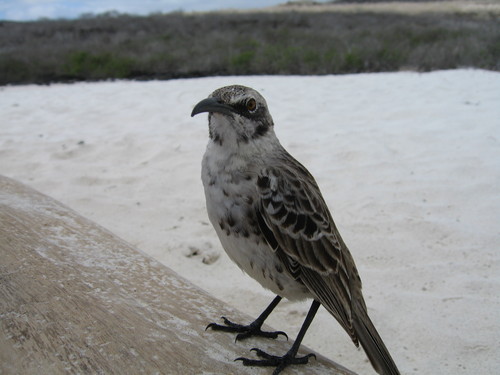
the bird has skinny black tarsals and feet and the body is speckled black and white.
this bird has a curved dark bill with black feet and a white breast with dark spots splotched through out.
this bird hsa black and white speckled features covering its head, nape, throat and belly, and white and black wings.
a large bird with black eyes and a white breast area and large feet.
a medium sized black and white bird with a white torso with black spots.
this bird has a grey bill that is short and curved downward and a white breast with black spots.
the bill of the bird is short, with a pointed curve, and the breast is white with brown spots throughout.
this is a black and white, medium sized bird, with a curved bill.
this particular bird has a belly that is white with black spots
this bird is white with black and has a long, pointy beak.
Species: Mockingbird